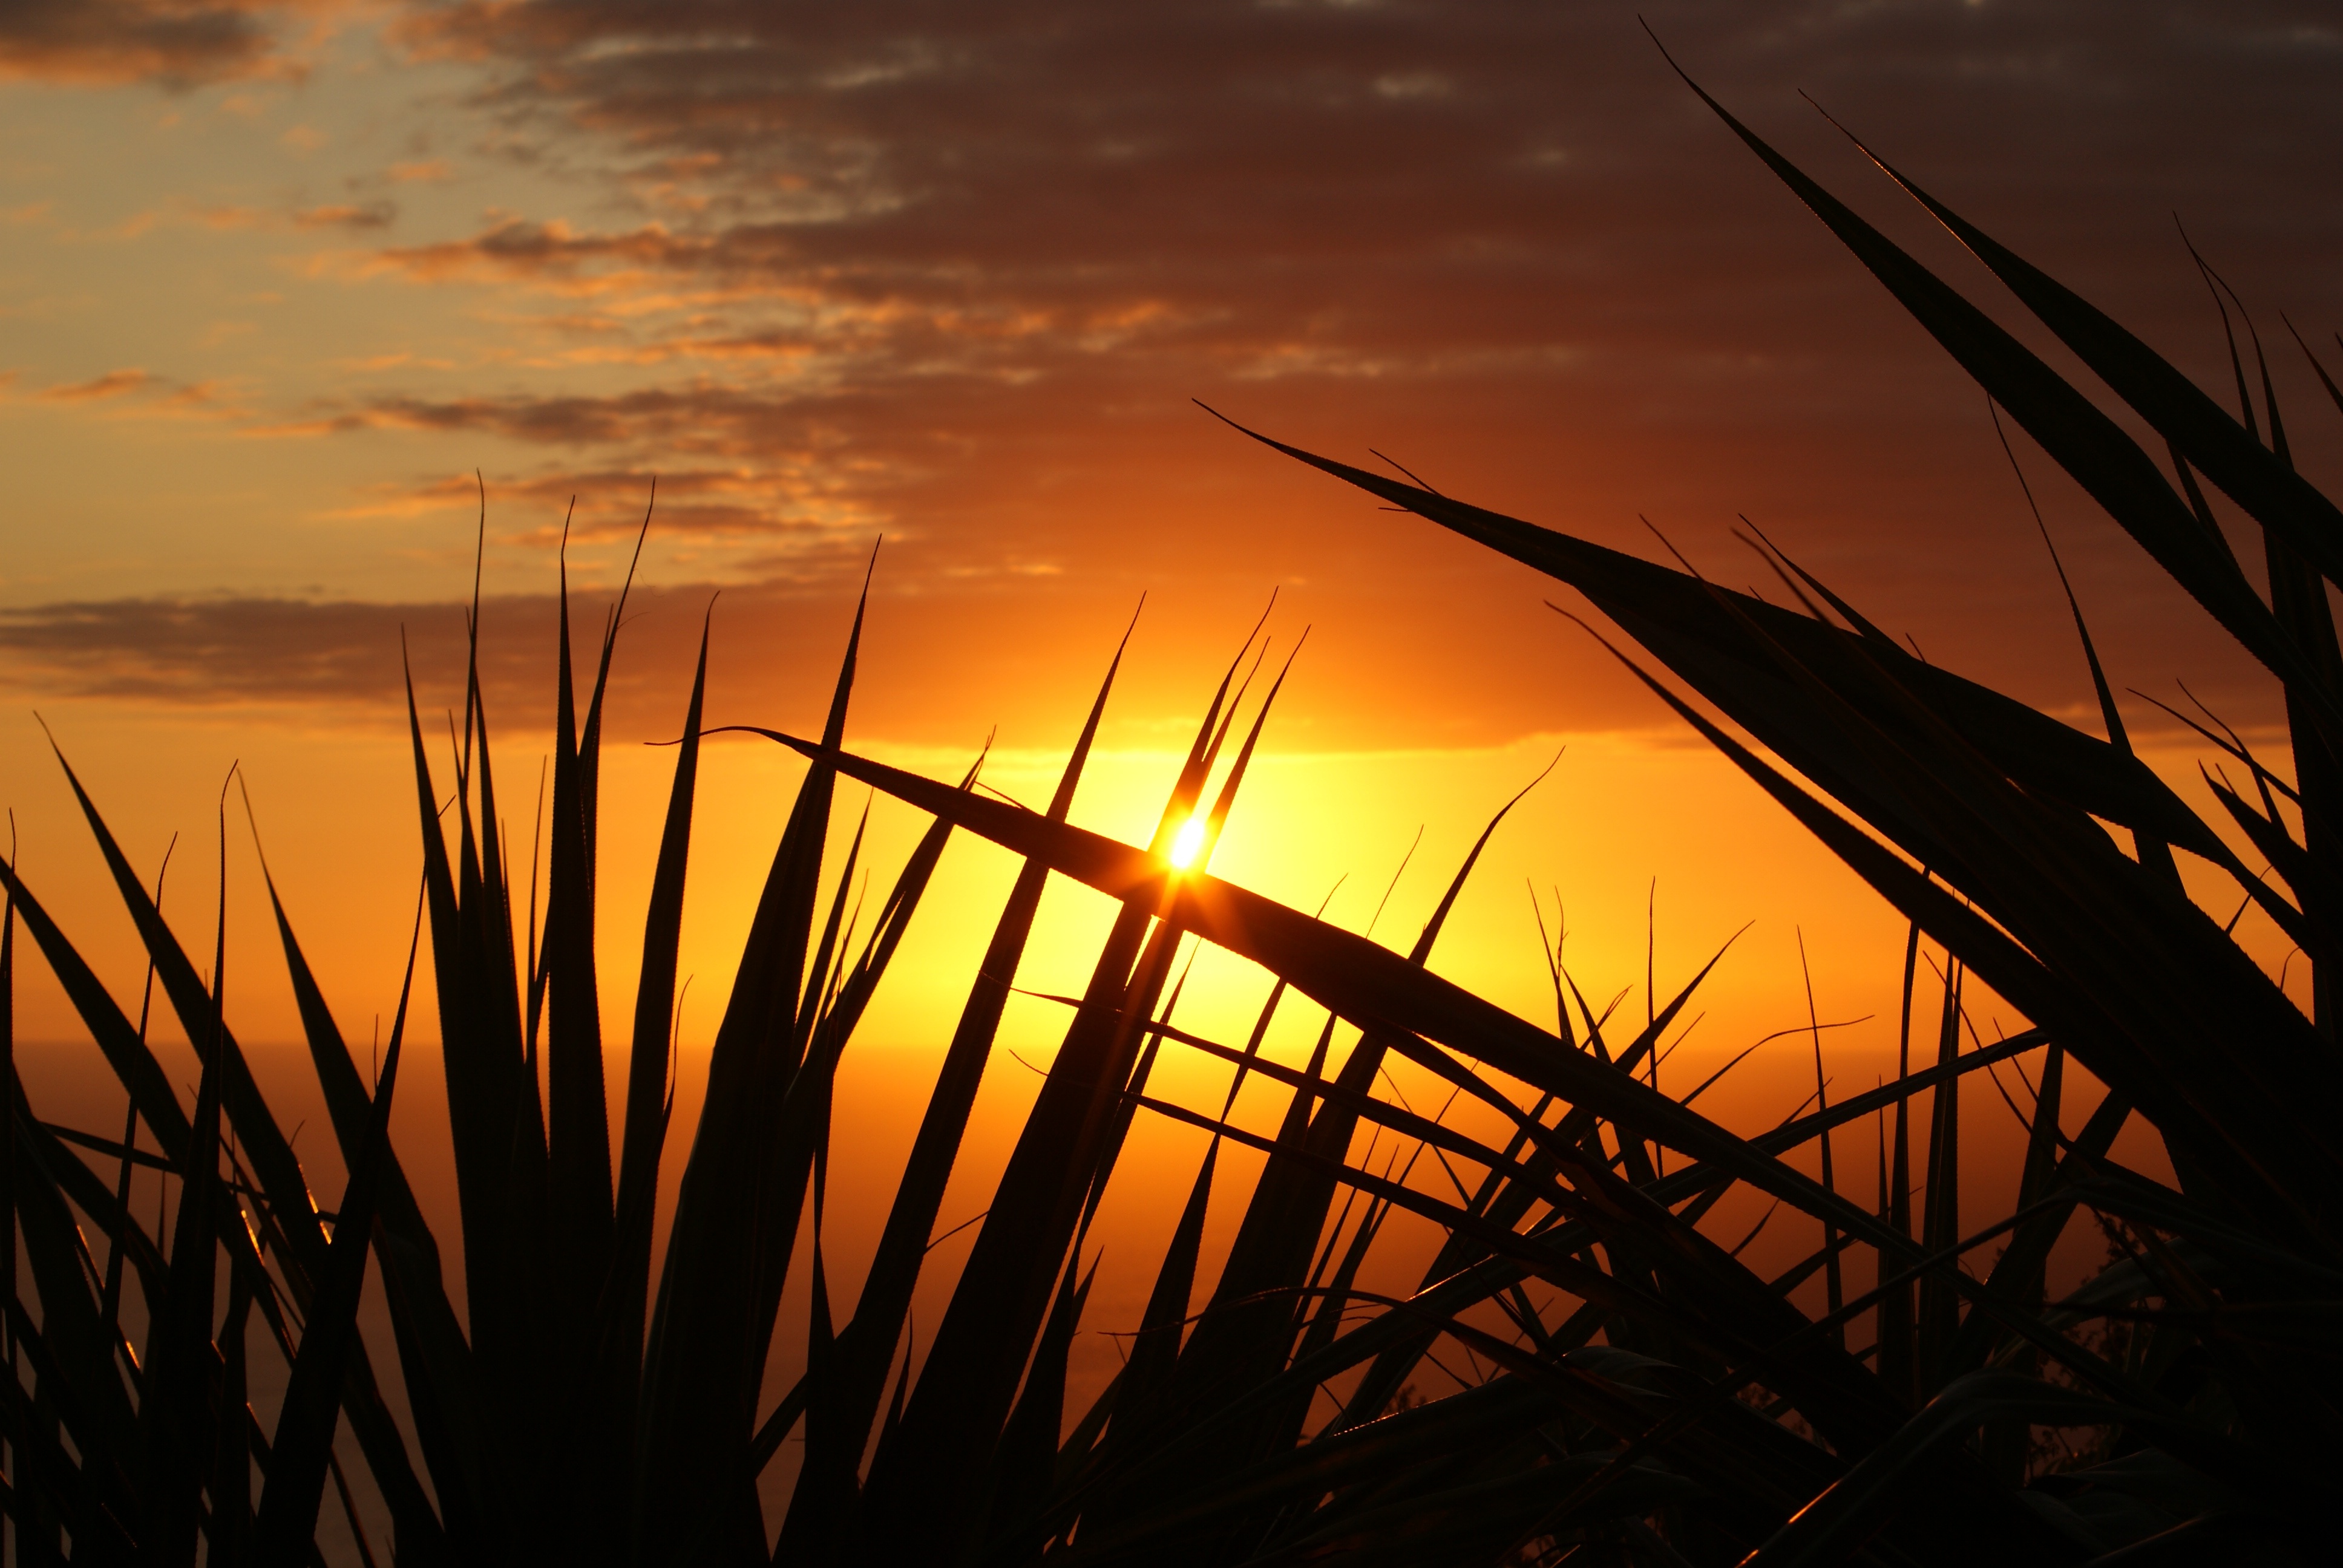
sea, nature, ocean, horizon, silhouette, cloud, sky, sun, sunrise, sunset, sunlight, morning, dawn, dusk, evening, reflection, plants, sepia, afterglow, astronomical object, grass family, royalty free images